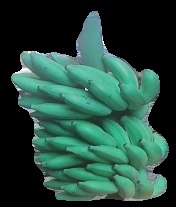
Variety: elakki-bale
Grade: grade2